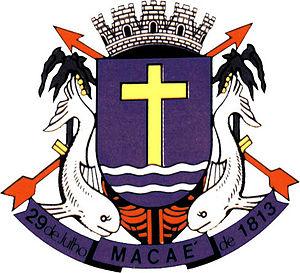
Macaé est une ville brésilienne du nord-est de l'État de Rio de Janeiro. Elle se situe par une latitude de 22° 22' 15" sud et par une longitude de 41° 47' 13" ouest, à une altitude de 2 mètres. Sa population était estimée à 224 442 habitants en 2013. La municipalité s'étend sur 216 km².